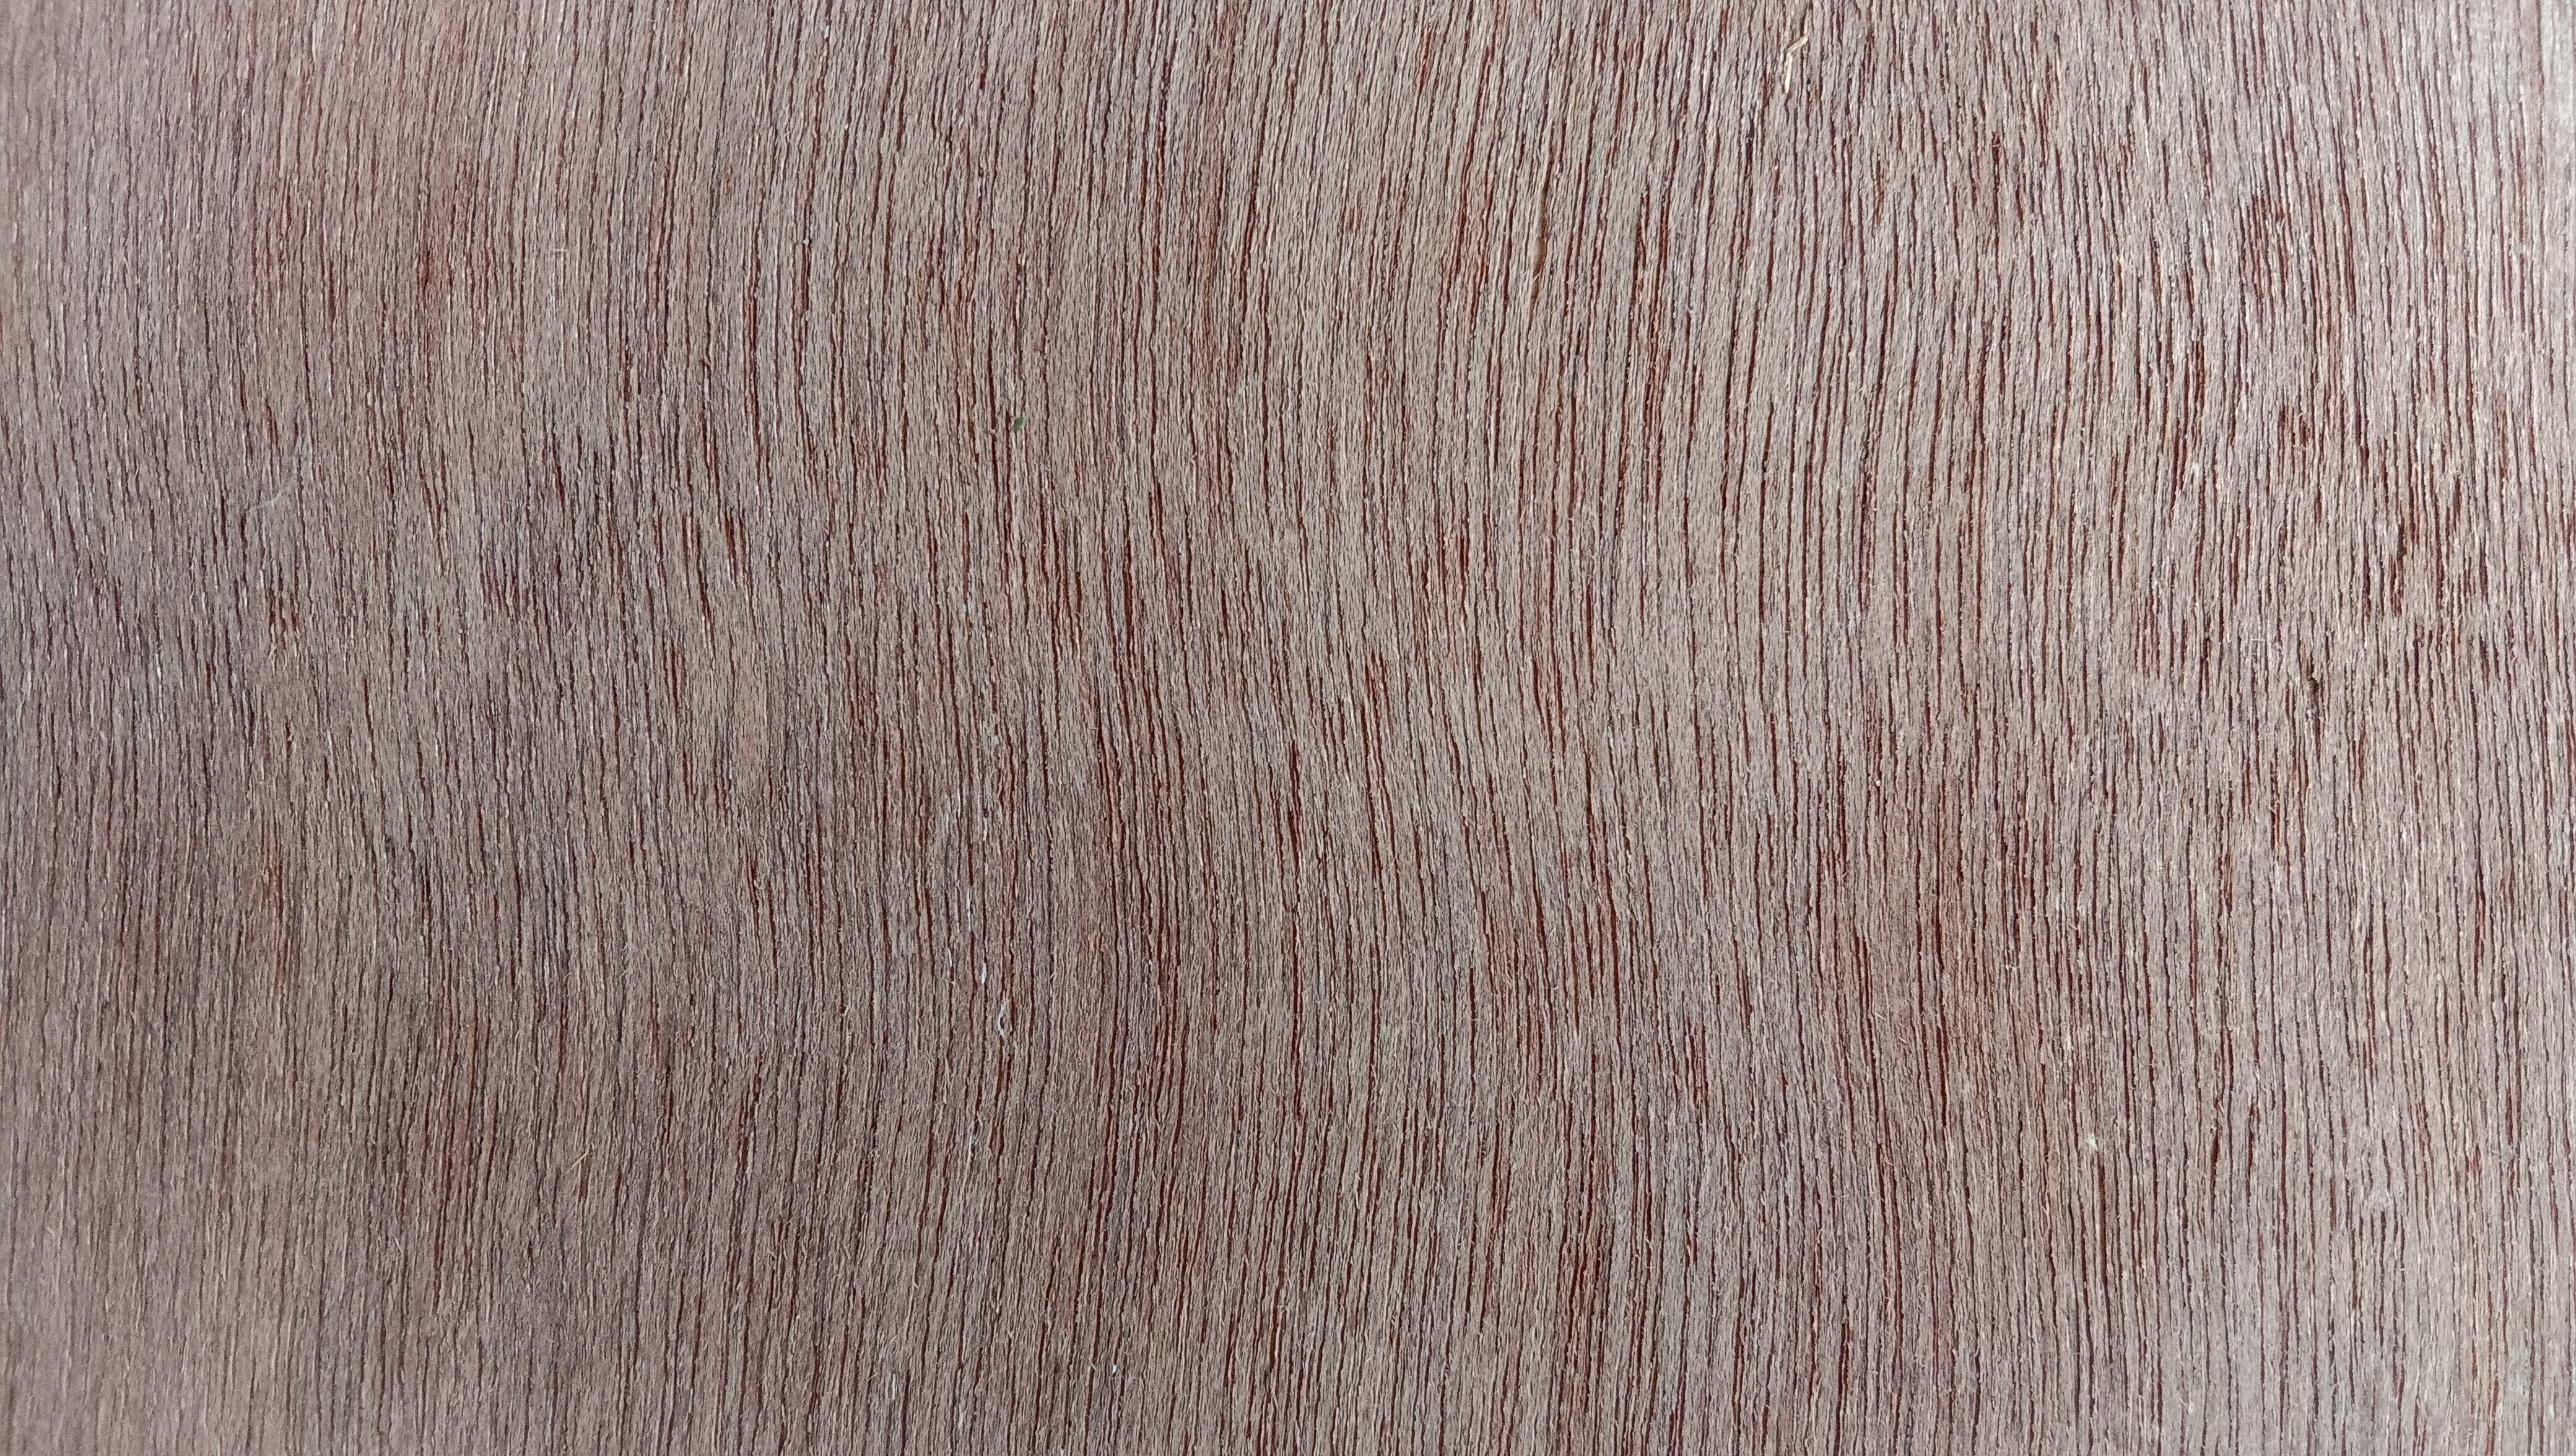
plywood, pattern, wooden, texture, background, surface, panel, board, floor, wood, timber, natural, material, wallpaper, wall, light, plank, interior, nature, closeup, laminate, backdrop, structure, decoration, furniture, hardwood, veneer, textured, oak, design, abstract, table, yellow, desk, grain, lumber, construction, brown, sheet, pine, door, sample, laminated, chair, house, exterior, ground, line, birch, tree, natural material, wood stain, flooring, beige, grass, magenta, wood flooring, fur, rectangle, varnish, peach, building material